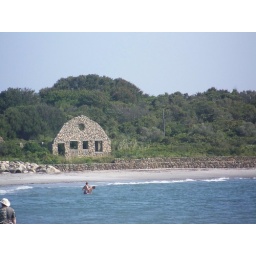
the front of an old stone house plopped down right near the ocean